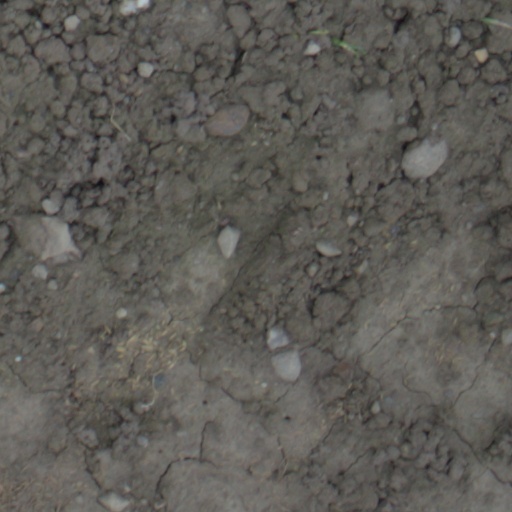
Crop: wheat